Oliver Mowat

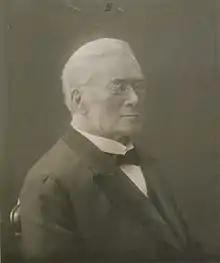
As Lieutenant-Governor in 1902

In 1896, the leader of the opposition, Wilfrid Laurier, convinced Mowat to enter federal politics. It was thought that the combination of a French Canadian (Laurier) and the prestige of Oliver Mowat in Ontario would be a winning ticket for the Liberal party. The slogan was "Laurier, Mowat and Victory". Victory was won, and Mowat became Minister of Justice and Senator.